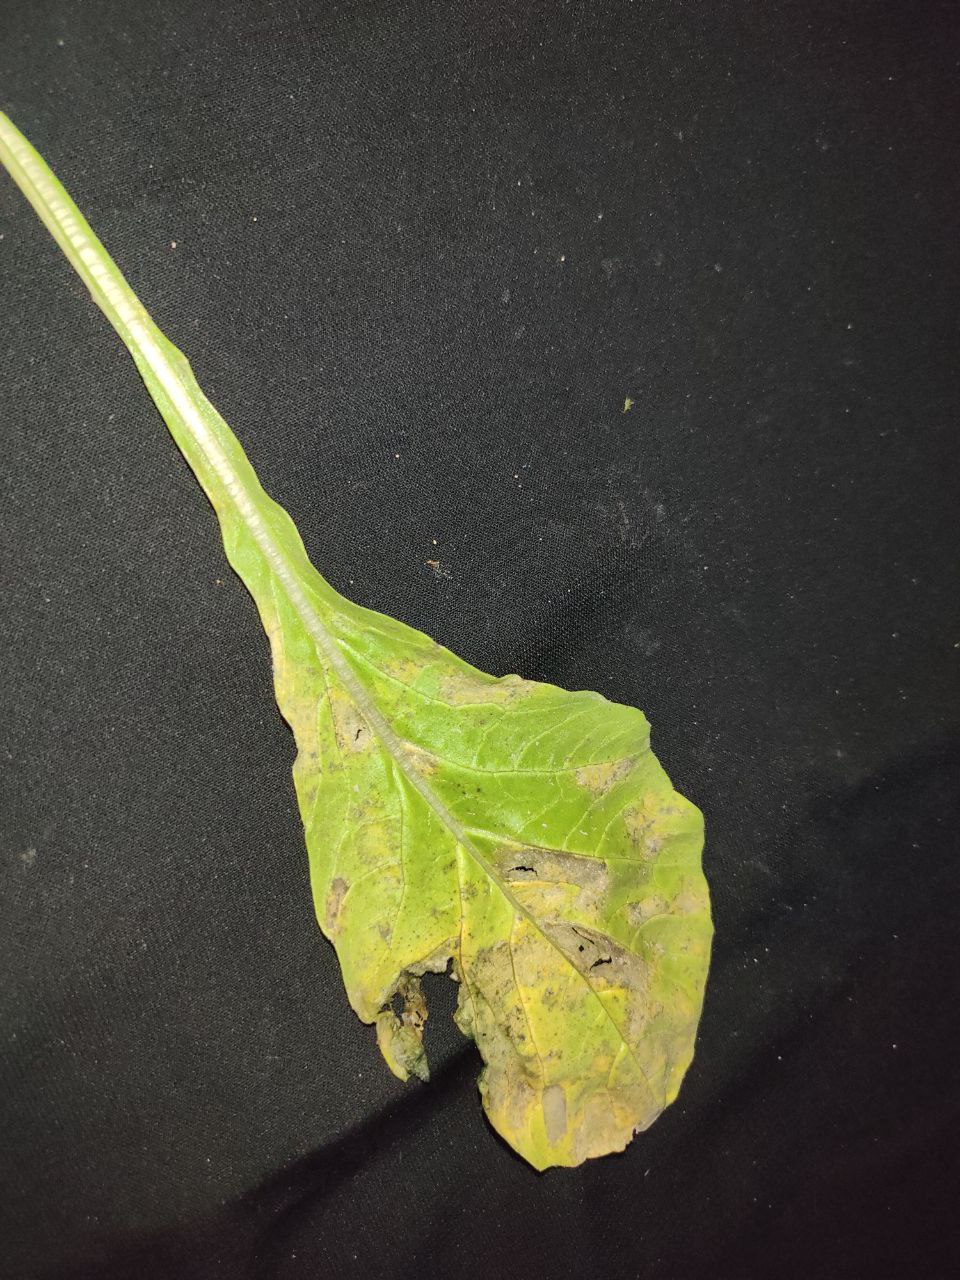
Label: Downey mildew